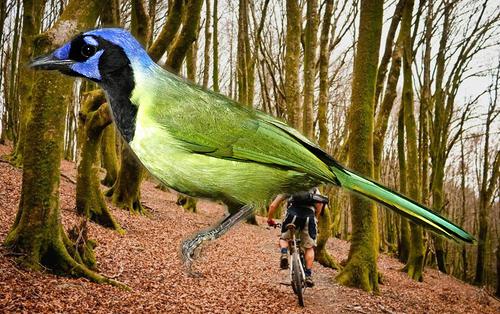
Bird species: Green_Jay
Bird type: landbird
Background: land